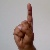
The image shows a hand gesture representing the letter 'D' in Indian Sign Language.